BBC Cardiff Singer of the World competition

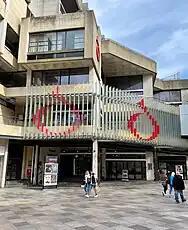
The competition's final has been held at St David's Hall since it began in 1983

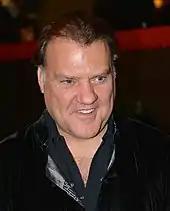
Bryn Terfel won the inaugural Lieder Prize in 1989.

In 1983, the first year of the competition, eighteen singers participated. The winner was Finnish soprano Karita Mattila.